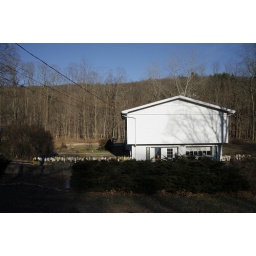
there's a wooden person sitting in front